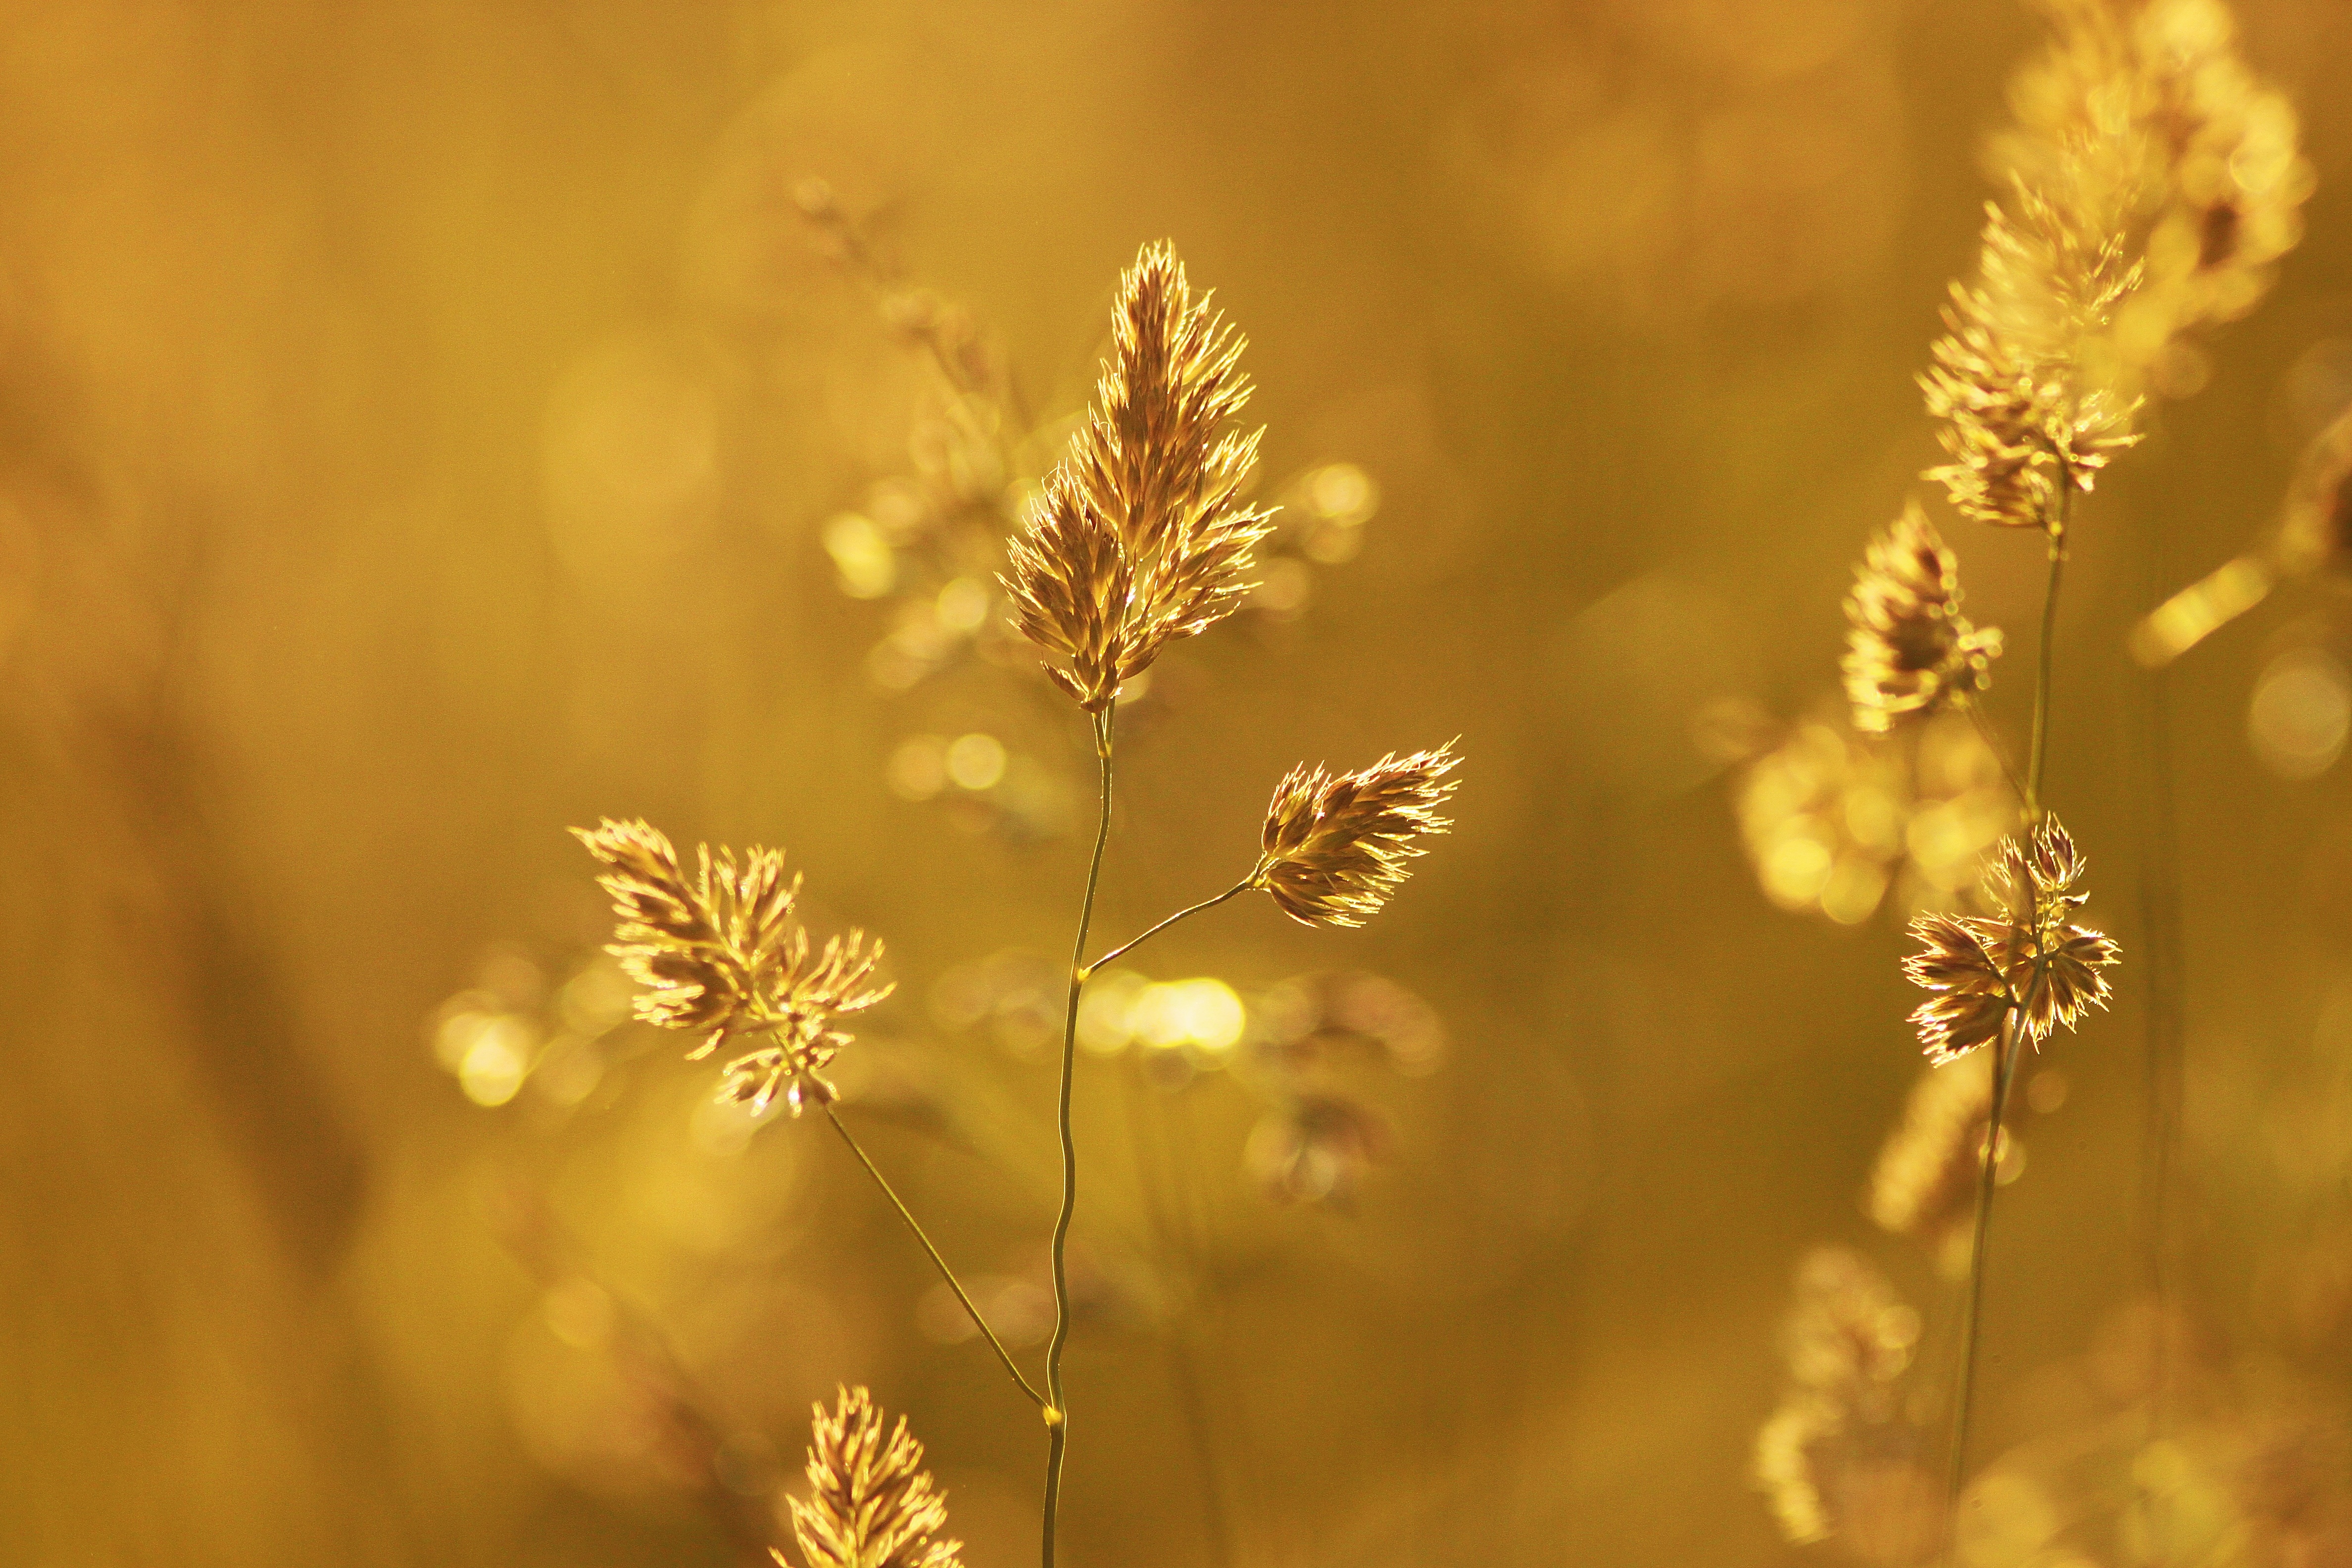
tree, nature, grass, branch, plant, sun, field, wheat, sunlight, leaf, flower, photo, summer, pollen, macro, autumn, nostalgia, yellow, flora, heat, close up, wild flowers, outdoors, bright, memories, day, june, feelings, harmony, living nature, macro photography, flowering plant, exhilarating, grass family, plant stem, computer wallpaper, land plant